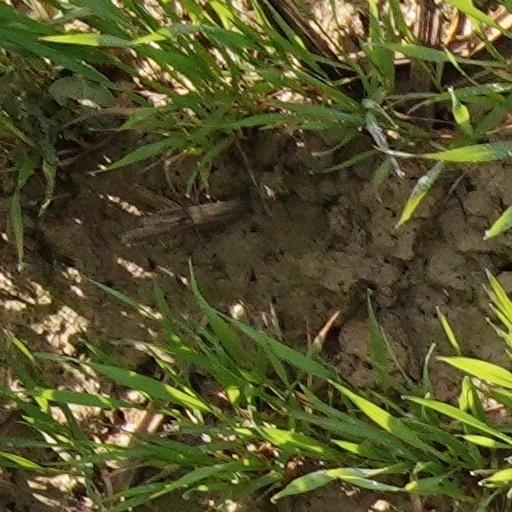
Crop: wheat